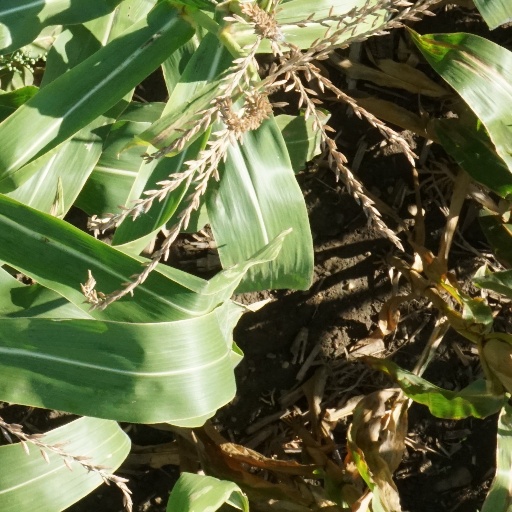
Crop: maize; corn